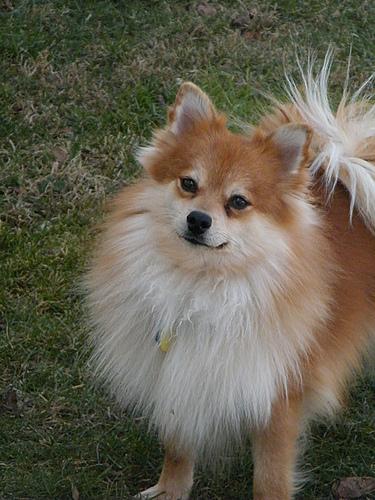
Breed: pomeranian